VIDgital

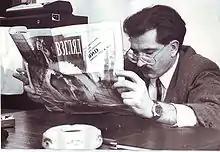
Vladislav Listyev, one of the VID co-founders

The VID Television Company was founded in 1987 by Vladislav Listyev, Andrey Rasbash, Alexander Lyubimov, Alexander Politkovsky, Ivan Demidov and Alexander Gorozhankin, based on Vzglyad, a Russian creative association affiliated with the Youth Editorial Board of the Central Television of the USSR.